Willie (dog)

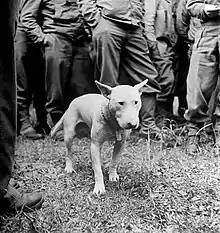
General Patton's dog Willie, traveled with him everywhere he went, August 28, 1944

William the Conqueror (1942–1955), also known as Willie, was General George Patton's dog.